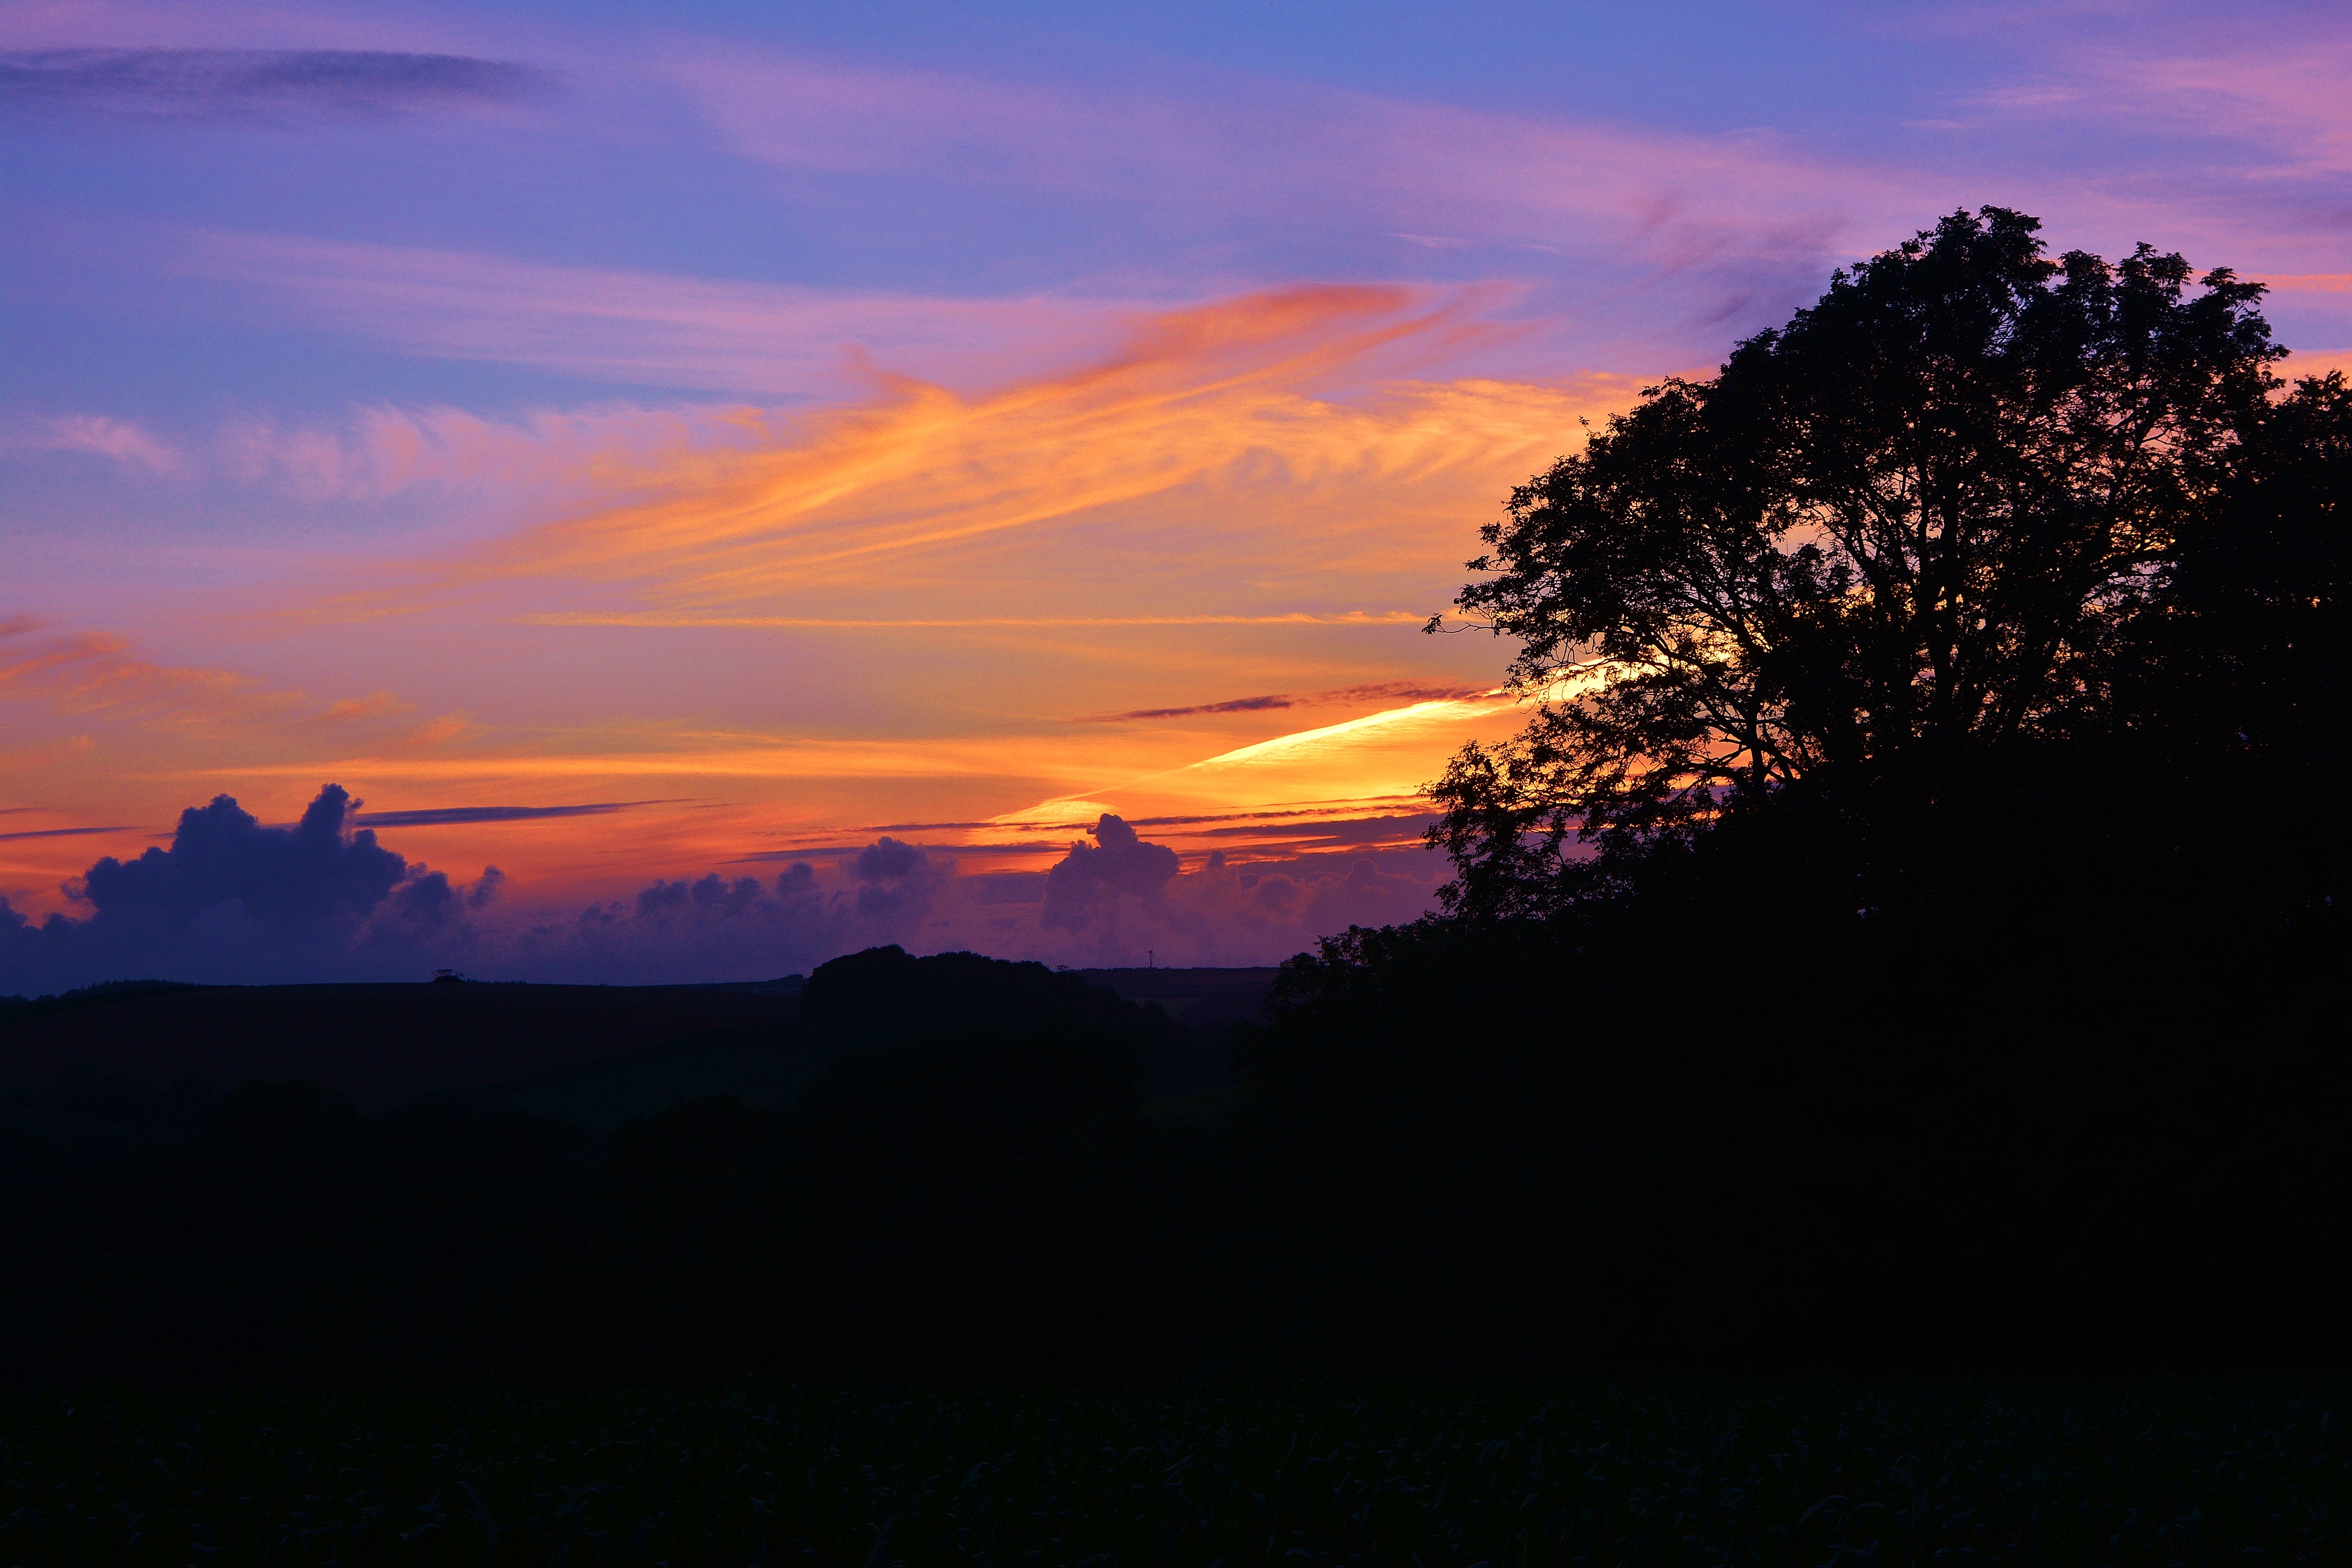
landscape, nature, horizon, silhouette, mountain, light, cloud, sky, sun, sunrise, sunset, morning, hill, dawn, dusk, evening, orange, natural, trees, l, afterglow, atmospheric phenomenon, red sky at morning